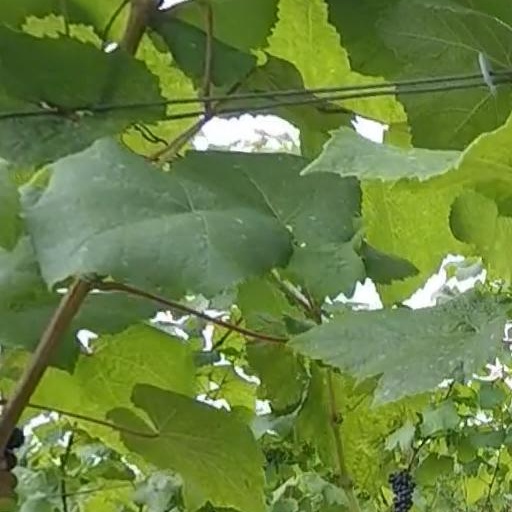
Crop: grape